Ise-class battleship

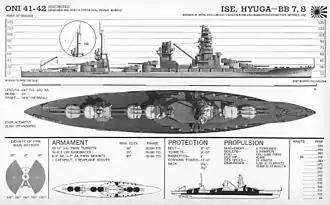
Office of Naval Intelligence recognition drawing

The design of the "Ise"-class battleships was shaped both by the ongoing international naval arms race and a desire among Japanese naval planners to maintain a fleet of capital ships powerful enough to defeat the United States Navy in an encounter in Japanese territorial waters. The IJN's fleet of battleships had proven highly successful in 1905, the last year of the Russo-Japanese War, which culminated in the destruction of the Russian Second and Third Pacific Squadrons at the Battle of Tsushima.